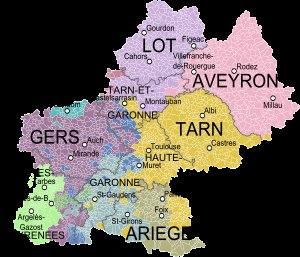
Instituée sous la Vᵉ République, la région Midi-Pyrénées est une ancienne région administrative française de huit départements méridionaux, centrée sur Toulouse qui en est la préfecture.